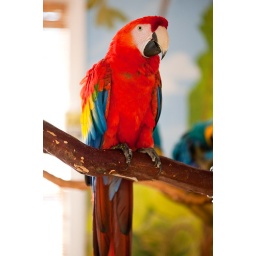
at the salty dog t-shirt factory in south beach